Gary Holman (politician)

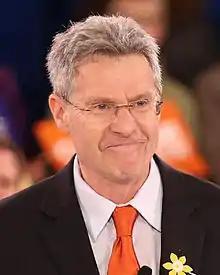
Gary Holman, April 2013

Gary Holman is a Canadian politician, currently Salt Spring Island Director for the Capital Regional District. He served formerly in the Legislative Assembly of British Columbia from 2013 to 2017. He represented the electoral district of Saanich North and the Islands as a member of the British Columbia New Democratic Party.